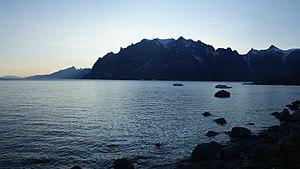
Le fjord Uummannaq est un fjord du nord-ouest du Groenland.